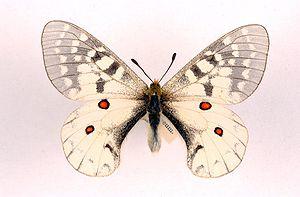
Parnassius est un genre de lépidoptères appartenant à la famille des Papilionidae et à la sous-famille des Parnassiinae. Ses espèces sont appelées les Apollons, en référence au dieu grec éponyme. Elles sont originaires des régions circumpolaires et surtout montagneuses de l'hémisphère nord. Elles sont assez variables en forme et en coloration. Elles montrent une adaptation à la vie en altitude appelée mélanisme d'altitude avec des colorations plus foncées du corps et de la base des ailes qui permettent un réchauffement rapide de l'animal au soleil.